Edith Hayllar

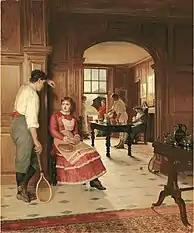
"Summer Shower"

Hayllar had paintings shown almost every year from the 1880s–1890s at the Institute for Oil Painters and Dudley’s Gallery. In the year 1881 she had her first piece exhibited at the Royal Society of British Artists in London and then a year later, in 1882, another piece was shown in the Royal Academy of Arts. Of all her paintings, Edith Hayllar’s most famous is a piece, entitled "A Summer Shower" from 1883, showing a young man with a badminton racket courting a woman reclining in a chair next to him and was called "one of the most charming genre scenes of the nineteenth century." She retired from painting when she married Rev. Bruce MacKay in approximately 1900.